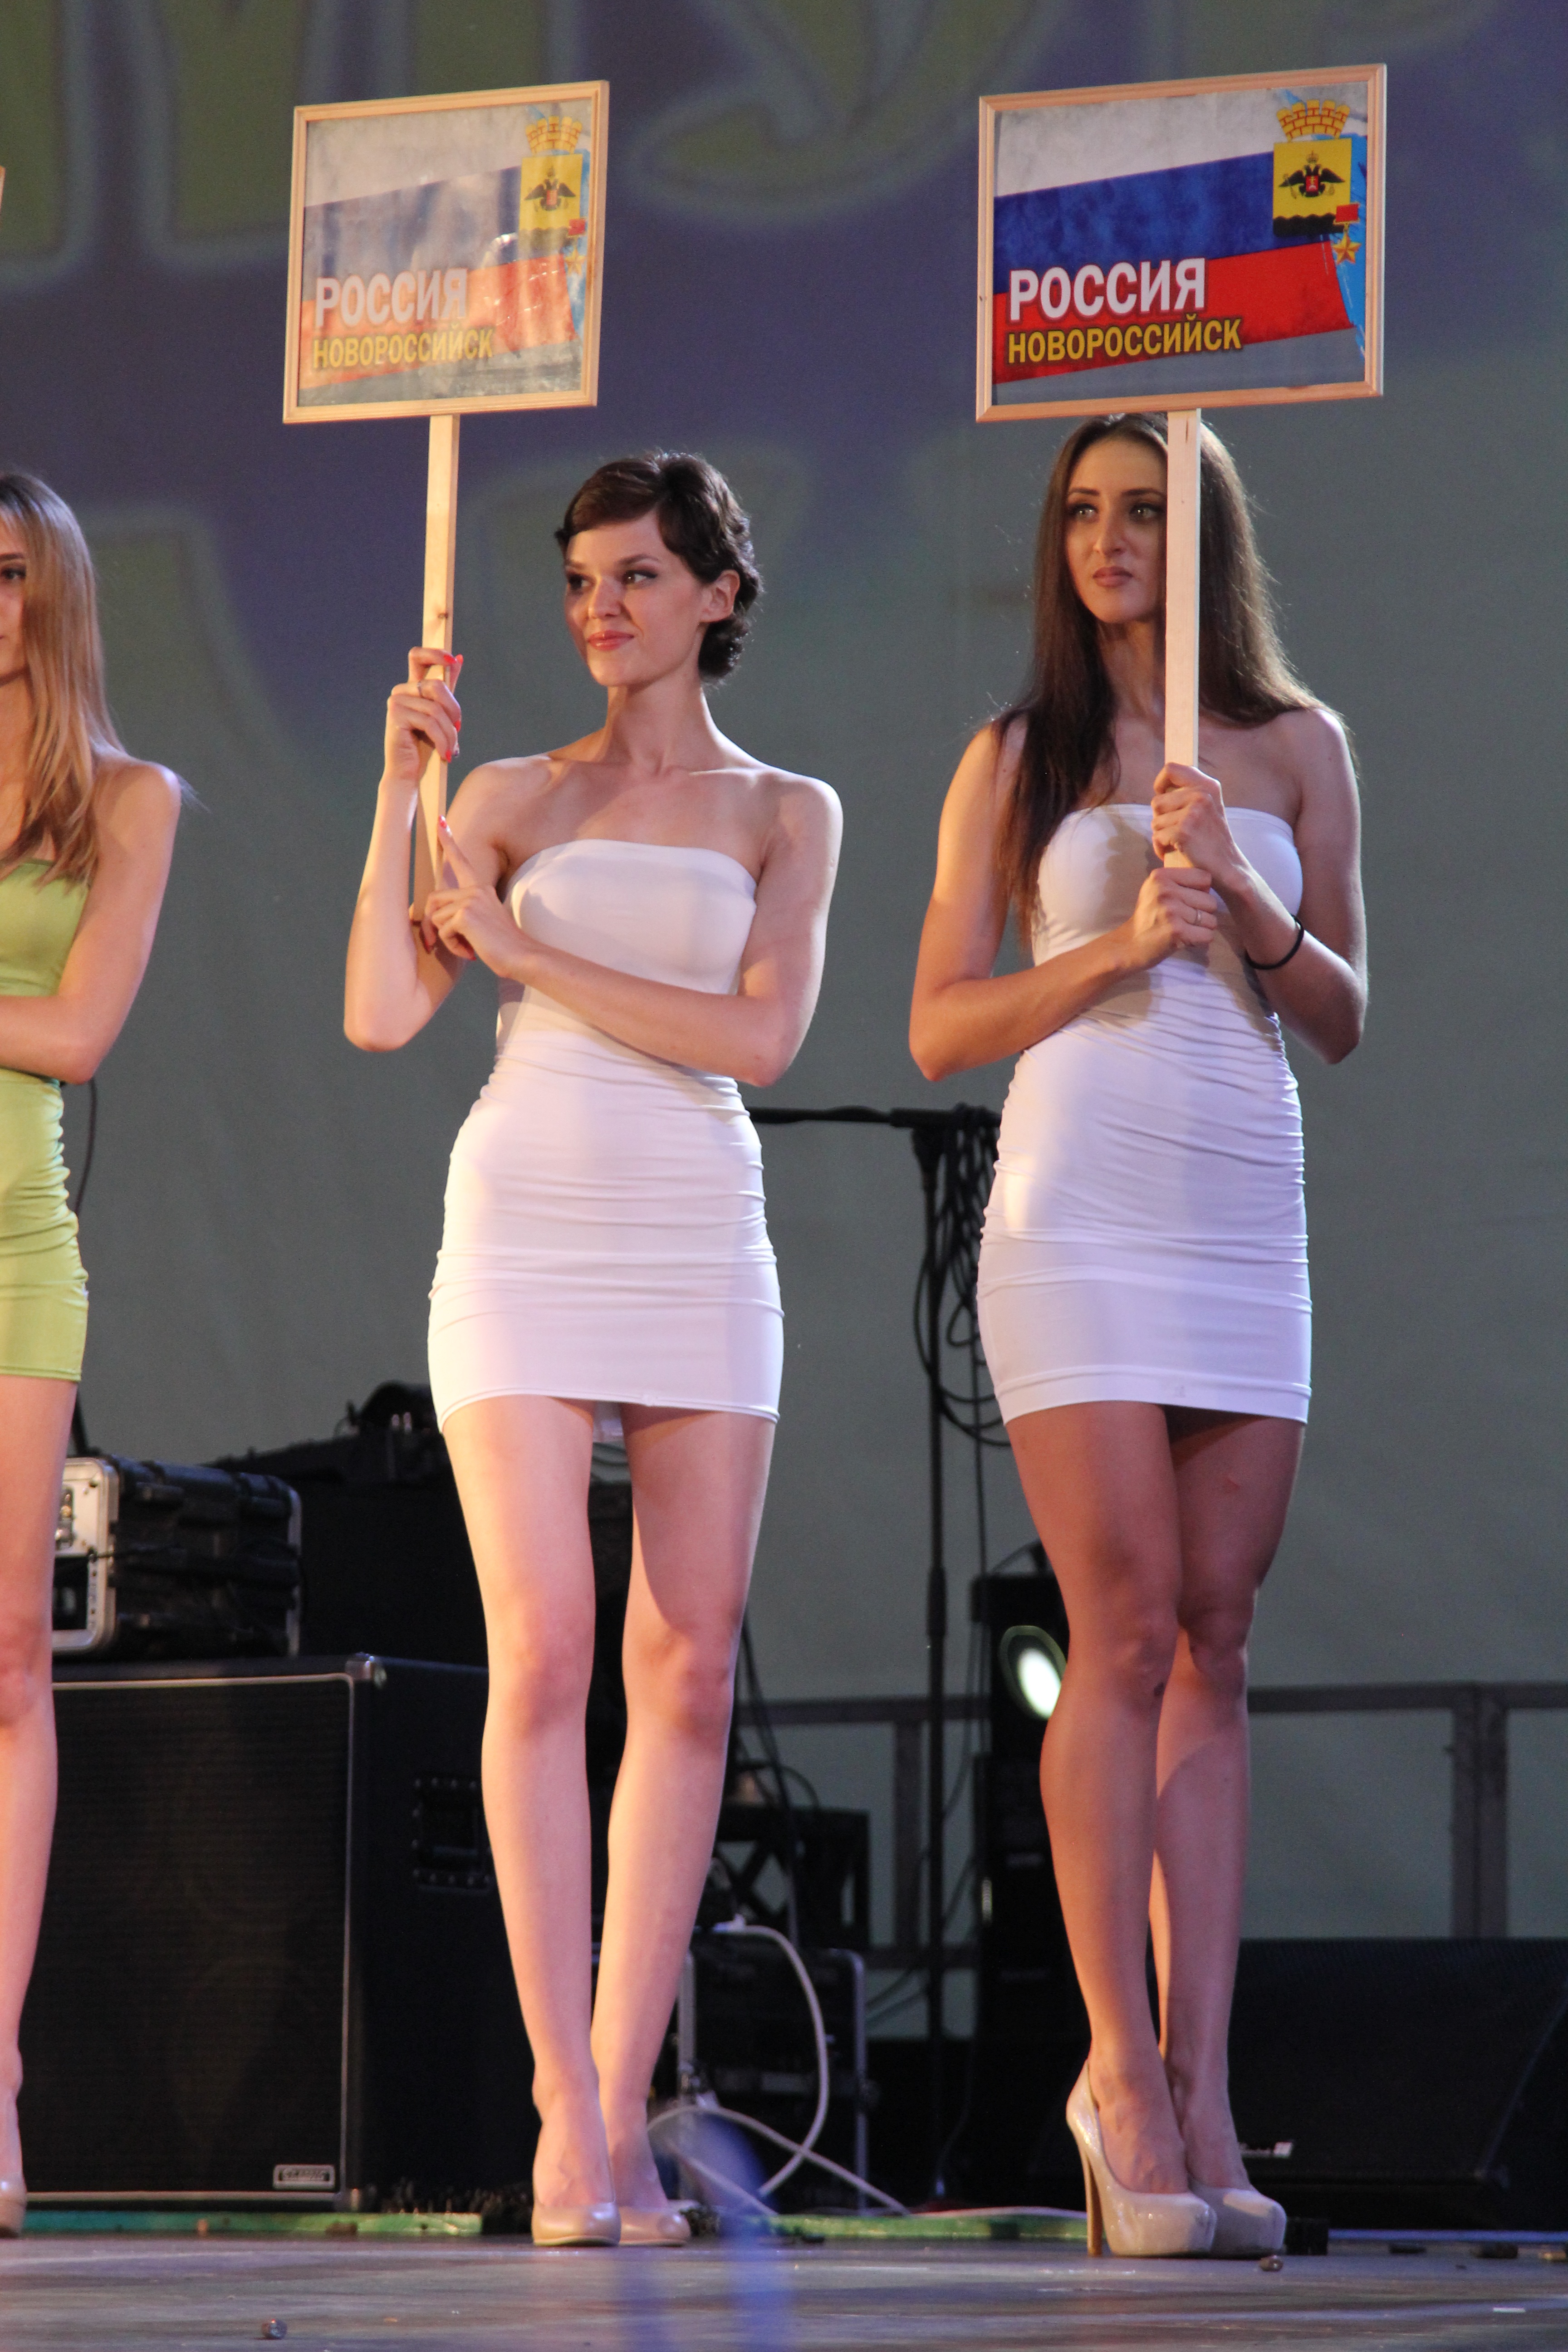
leg, model, young, fashion, white dress, 2015, competition, girls, beauty, scene, russian, knot, novorossiysk, performers competition, supermodel